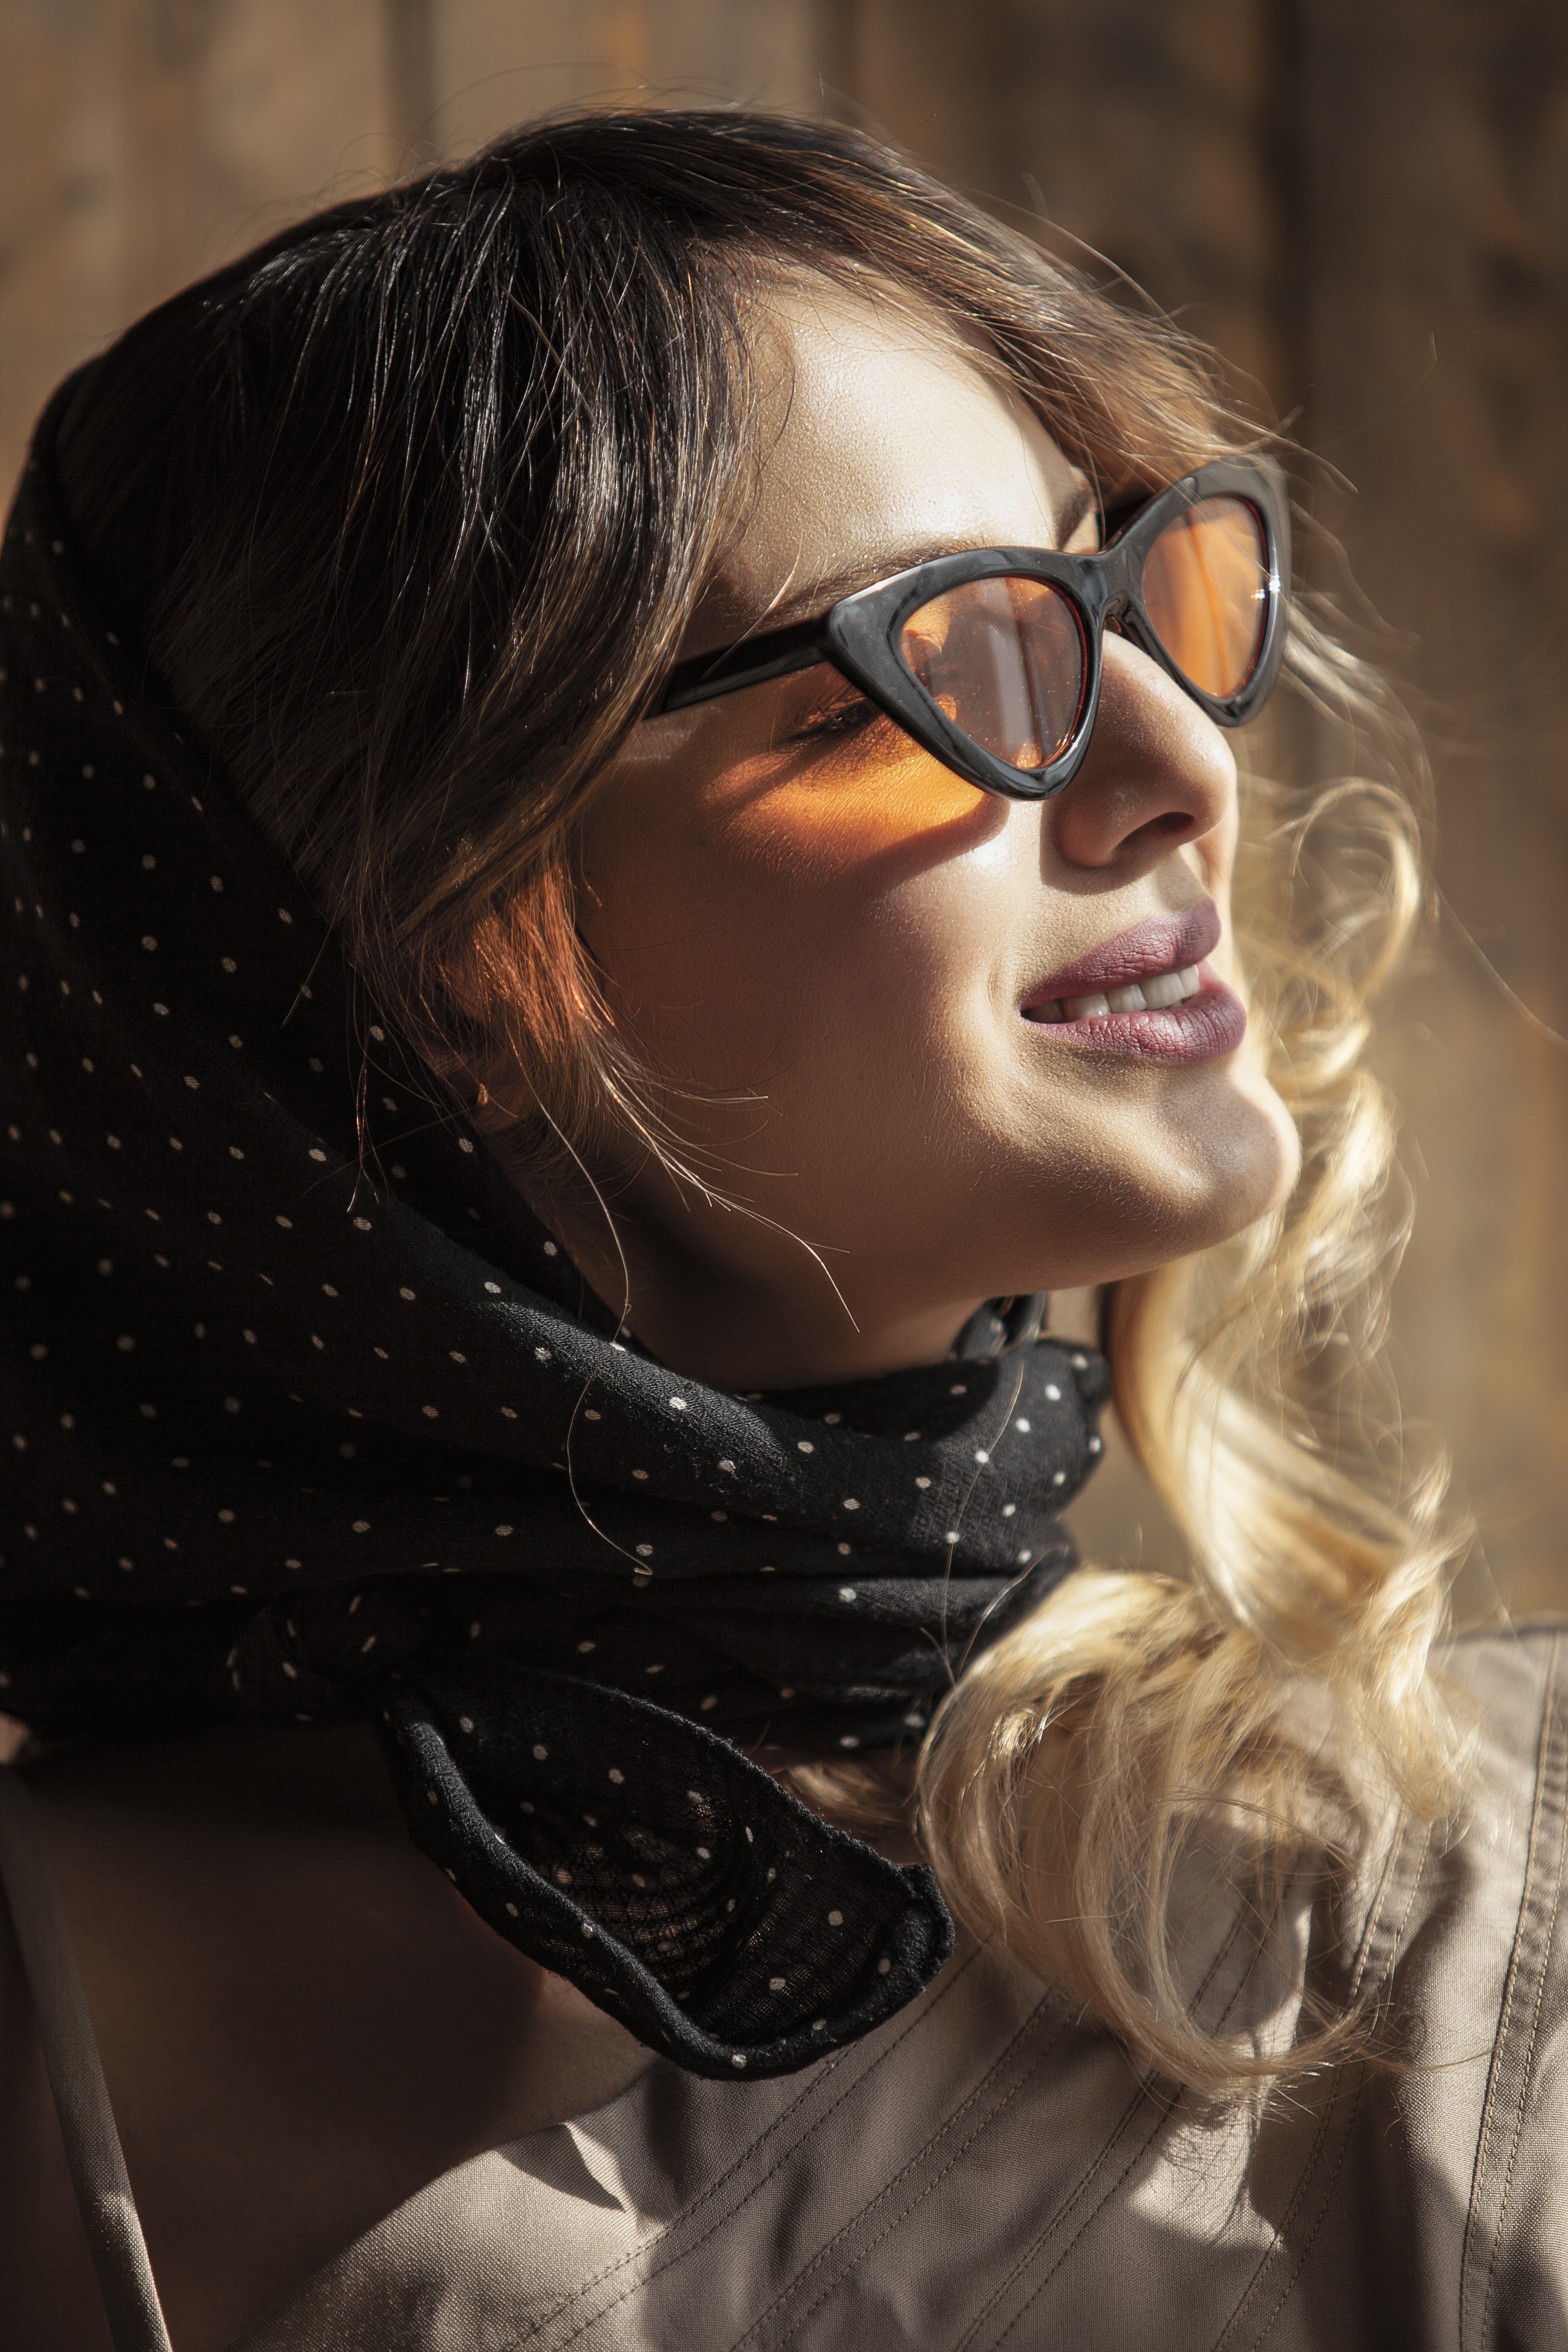
woman, lip, chin, eyebrow, vision care, facial expression, flash photography, eyewear, eyelash, cool, fashion design, black hair, layered hair, lipstick, long hair, Step cutting, jewellery, brown hair, fashion accessory, event, formal wear, smile, portrait photography, hair coloring, portrait, darkness, bangs, fun, photo shoot, earrings, necklace, fur, model